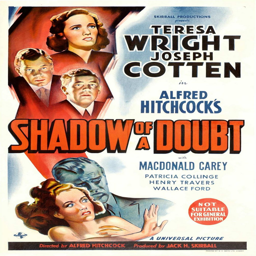
extra large movie poster image for thriller film